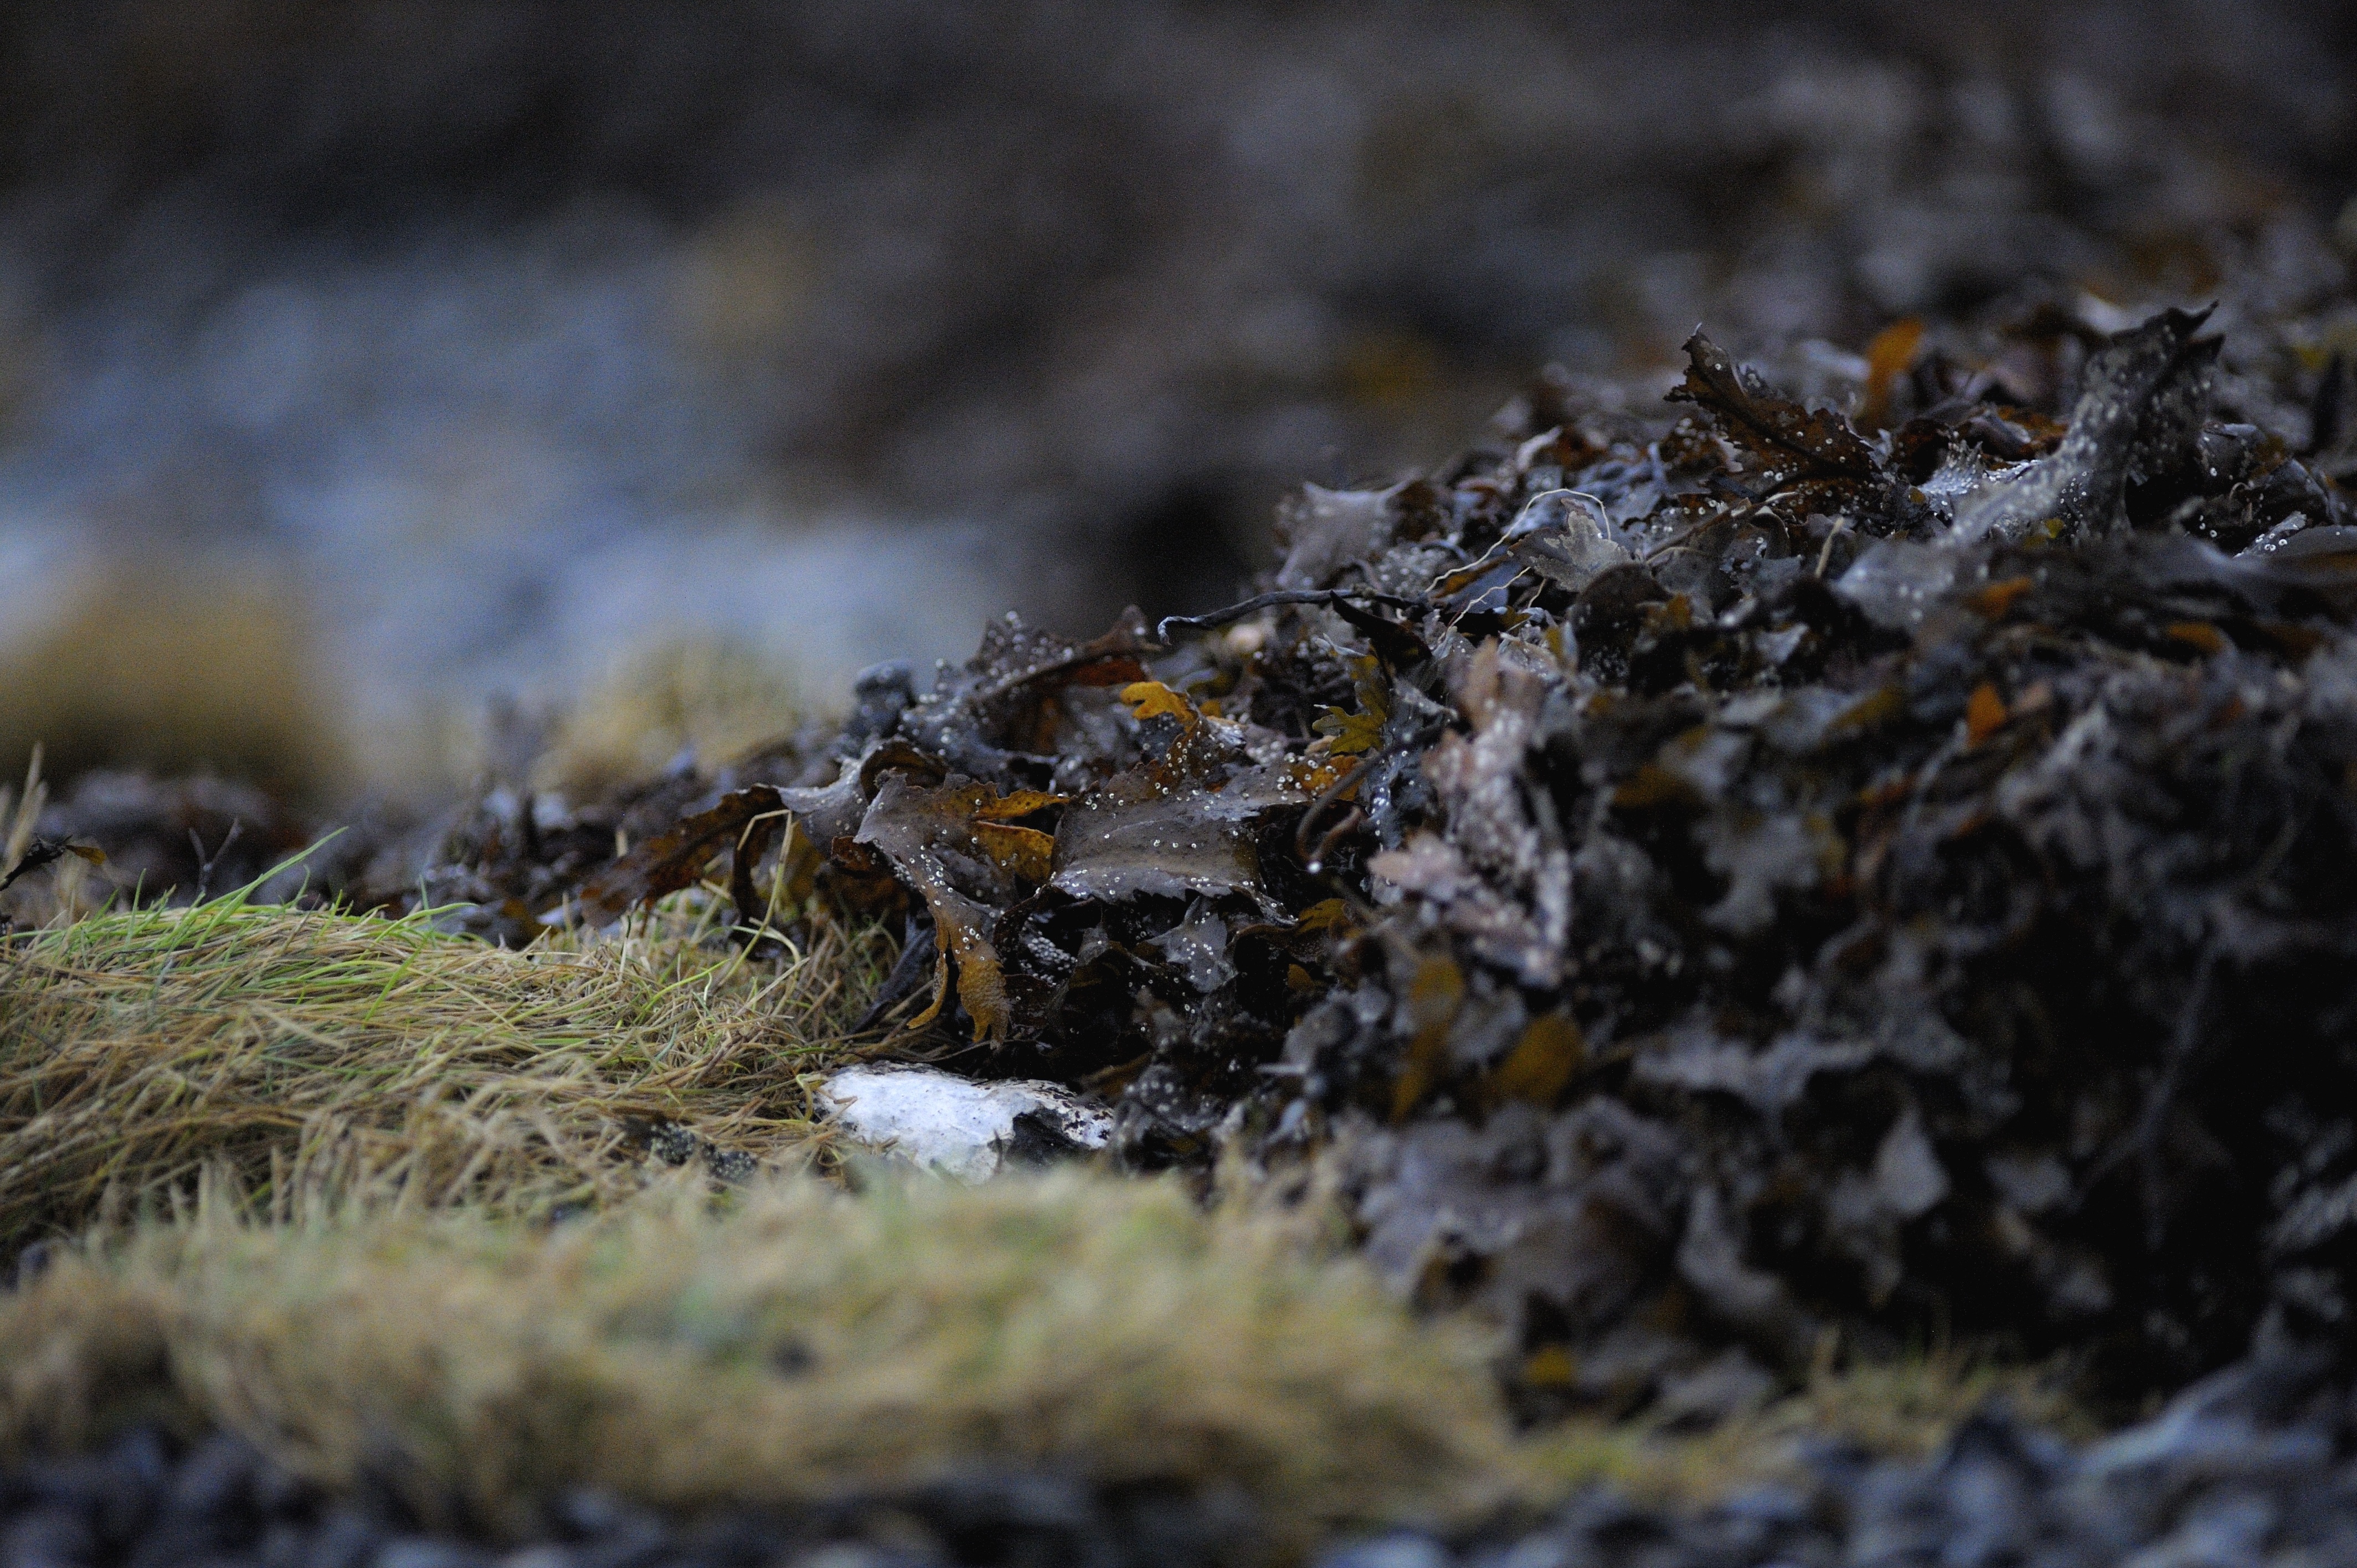
beach, tree, nature, grass, rock, winter, leaf, wildlife, natural, autumn, soil, reptile, fauna, close up, macro photography, tang